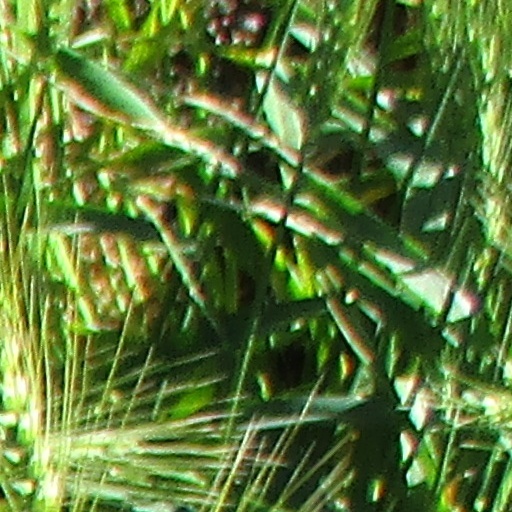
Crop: wheat